John Etchemendy

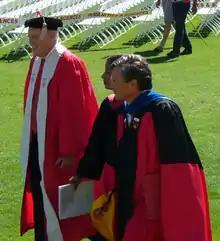
"Left to right:" John L. Hennessy, Susan Rice, and John Etchemendy, June 2010

John W. Etchemendy (born 1952) is an American logician and philosopher who served as Stanford University's twelfth Provost. He succeeded John L. Hennessy to the post on September 1, 2000 and stepped down on January 31, 2017.